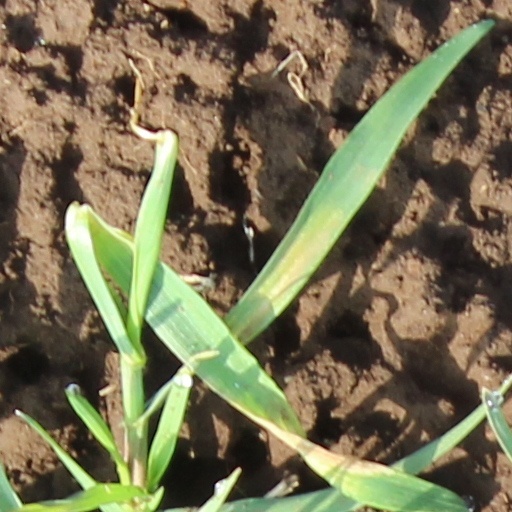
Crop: wheat